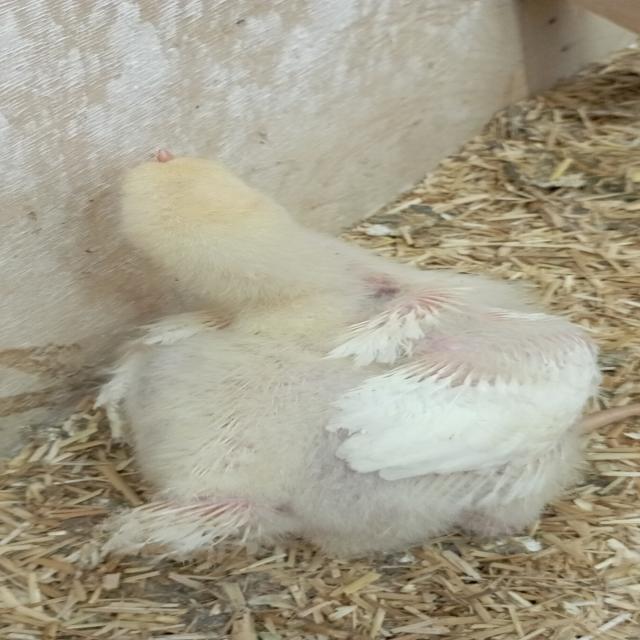
Weight: 620 g